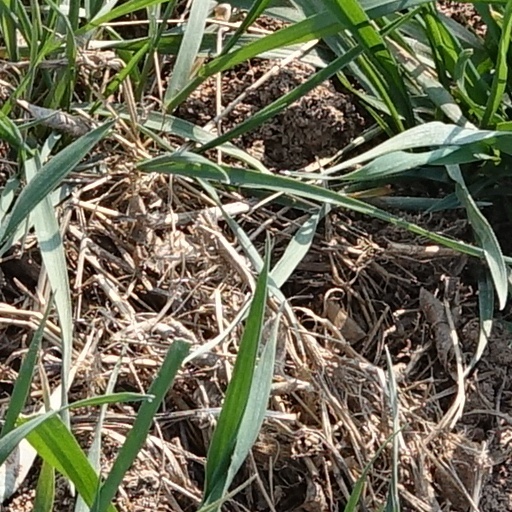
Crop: wheat